Culture of Basilan

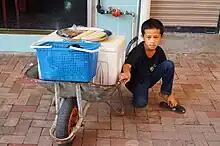
A Tausug child vendor selling "piyutu" (traditional steamed tapioca cylinders)

The Tausug are the Yakan's traditional rivals in the Sulu Archipelago. Based primarily in the island of Jolo, the Tausug built a powerful maritime confederation of Datus and Rajas extending from the Sulu Archipelago to Palawan and North Borneo. They inhabit Basilan's coastal areas, specifically around the island's southwest and northwestern communities. Known to be fierce warriors and sailors throughout the 16th to the 19th centuries, they withstood Spanish incursions for over 350 years, succumbing only in 1876, and then to the Americans in 1915.